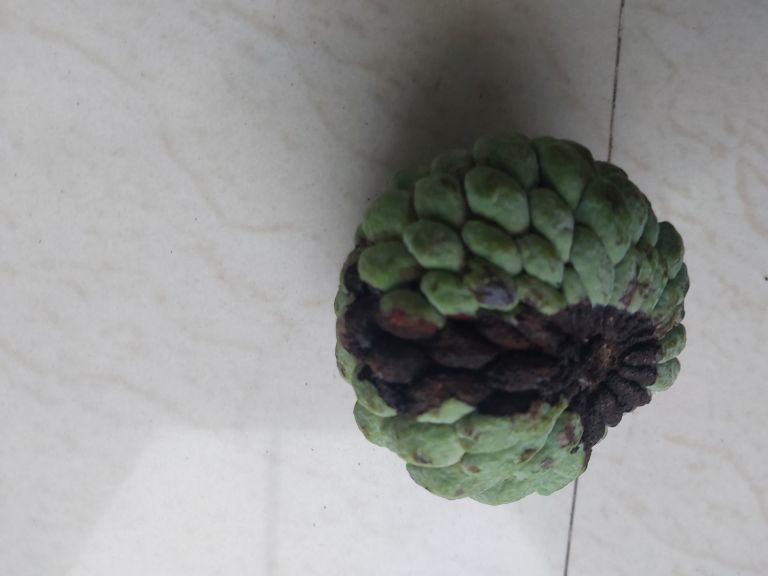
Disease label: Diplodia Rot